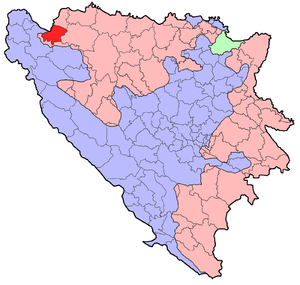
Bosanski Novi est une ville et une municipalité de Bosnie-Herzégovine située dans la République serbe de Bosnie. Selon les premiers résultats du recensement bosnien de 2013, la ville intra muros compte 11 063 habitants et la municipalité 28 799.